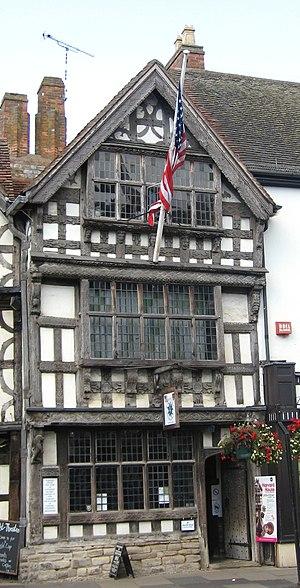
Cette liste des musées du Warwickshire, Angleterre contient des musées qui sont définis dans ce contexte comme des institutions qui recueillent et soignent des objets d'intérêt culturel, artistique, scientifique ou historique. Leurs collections ou expositions connexes disponibles pour la consultation publique. Sont également inclus les galeries d'art à but non lucratif et les galeries d'art universitaires. Les musées virtuels ne sont pas inclus.
Harvard House est une maison à colombages du XVIᵉ siècle de style Tudor et un « musée de l'étain » de Stratford-upon-Avon dans le Warwickshire en Angleterre où le grand-père et la mère du pasteur protestant philanthrope John Harvard ont vécu.